LUT University

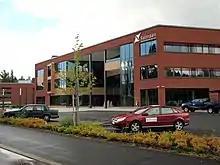
SAIMIA, now LAB Main building in Lappeenranta, connected to LUT via skybridge

After the acquisition of LAMK and the creation of LAB University of Applied Sciences, LUT expanded its reach and opened a second campus. The city of Lahti was a natural choice since the new LUT Universities Group already managed the university of applied science operation in the city, and the city also lacked a full science university despite its large population. In 2019, the new campus was opened and the university requested a change to the Finnish Universities Act to change names from Lappeenranta University of Technology to Lappeenranta-Lahti University of Technology LUT, not only keeping the LUT abbreviation but officially adding it to the full name of the institution. This request was accepted by the Finnish government, and from then on the name LUT was used less as an abbreviation but rather as a descriptive name for the university, leading to the abbreviation name change to LUT University.